Leon Dajaku

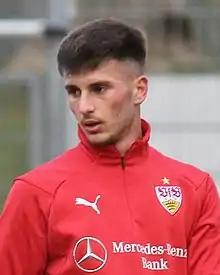
Dajaku with VfB Stuttgart in December 2018

Leon Dajaku (born 12 April 2001) is a German professional footballer who plays as a winger and forward for UAE Pro League club Sharjah.